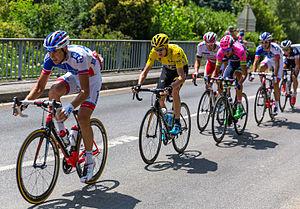
Matthieu Ladagnous (FDJ) suivi par le maillot jaune, Chris Froome (SKY), lors de la 13ème étape du Tour de France 2015.